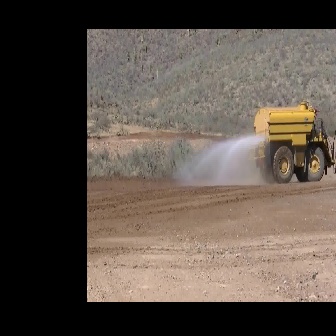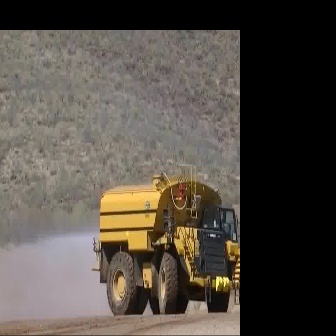
  Please identify the target specified by the bounding box [250,97,335,182] in the first image and locate it in the second image. Return the coordinates in [x_min,y_min,x_max,y_max] format.
Answer: [89,164,238,313]